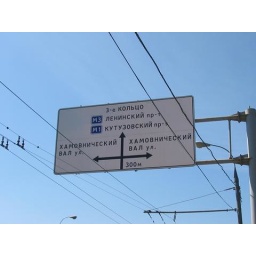
street sign in russia